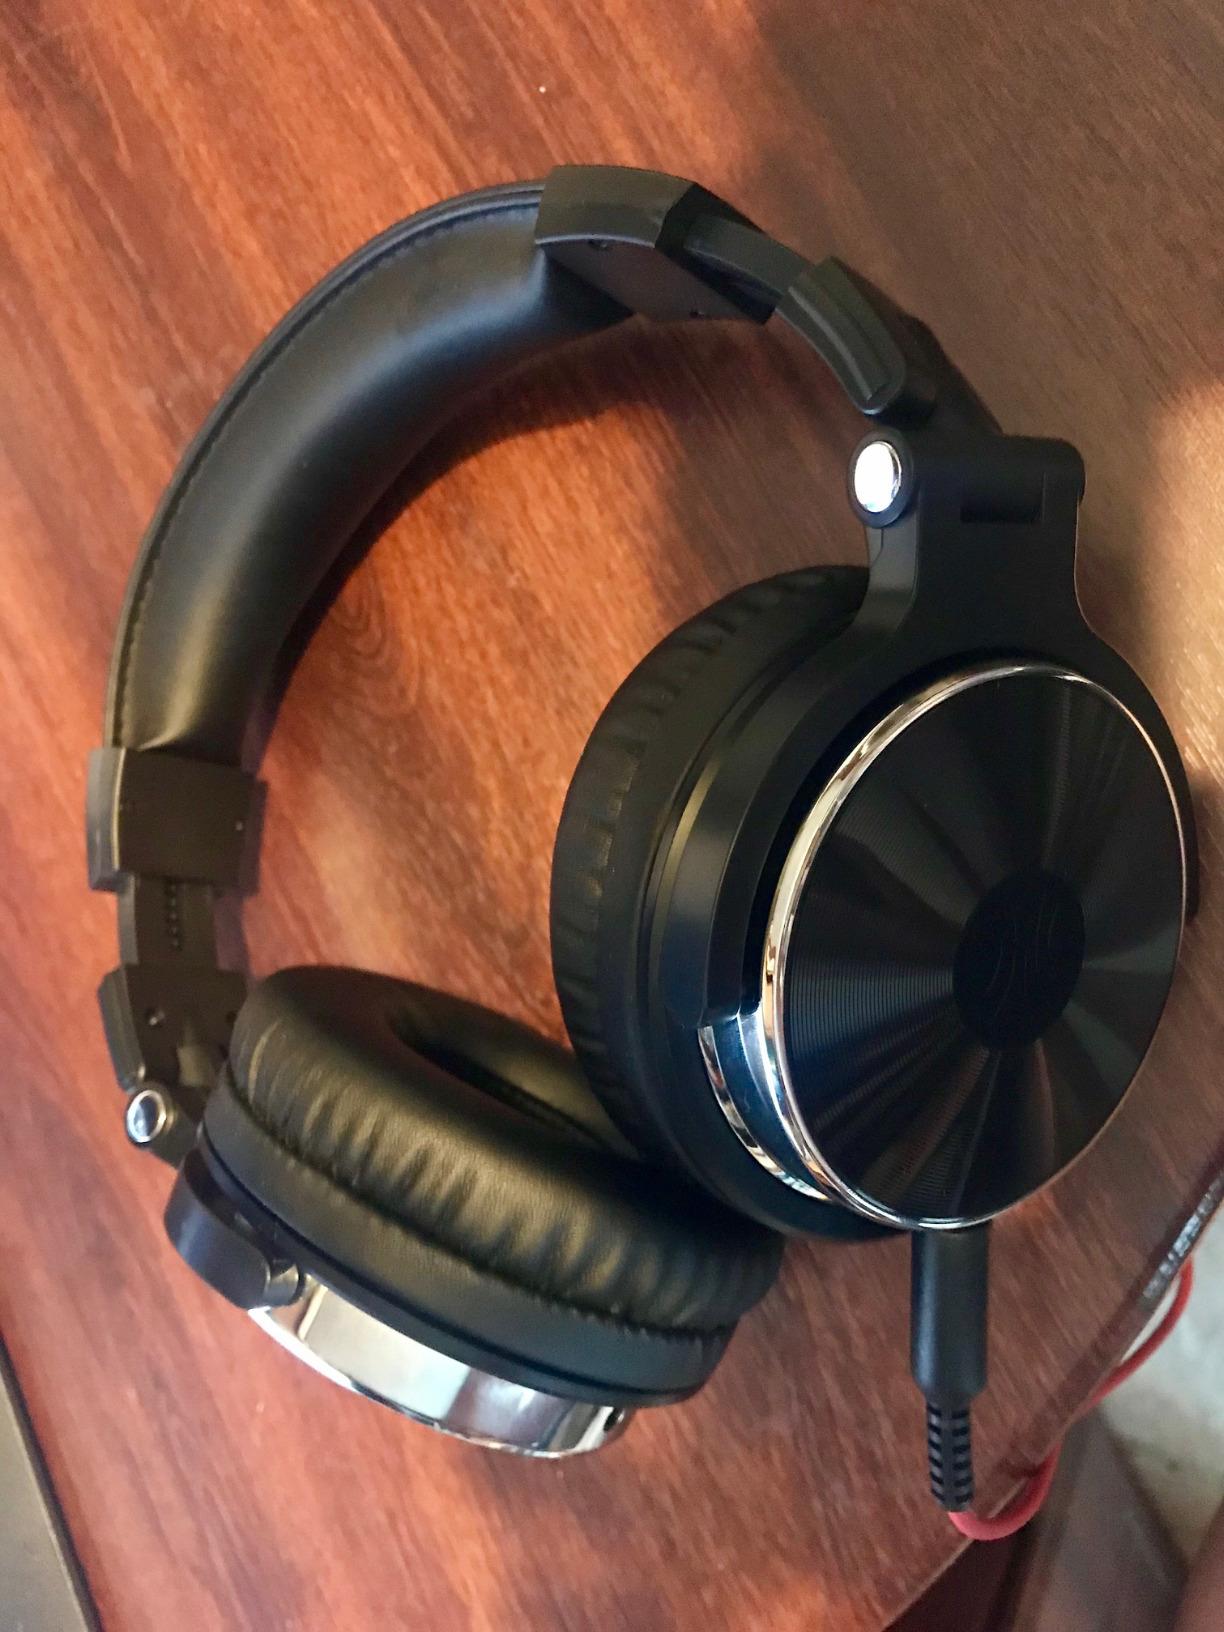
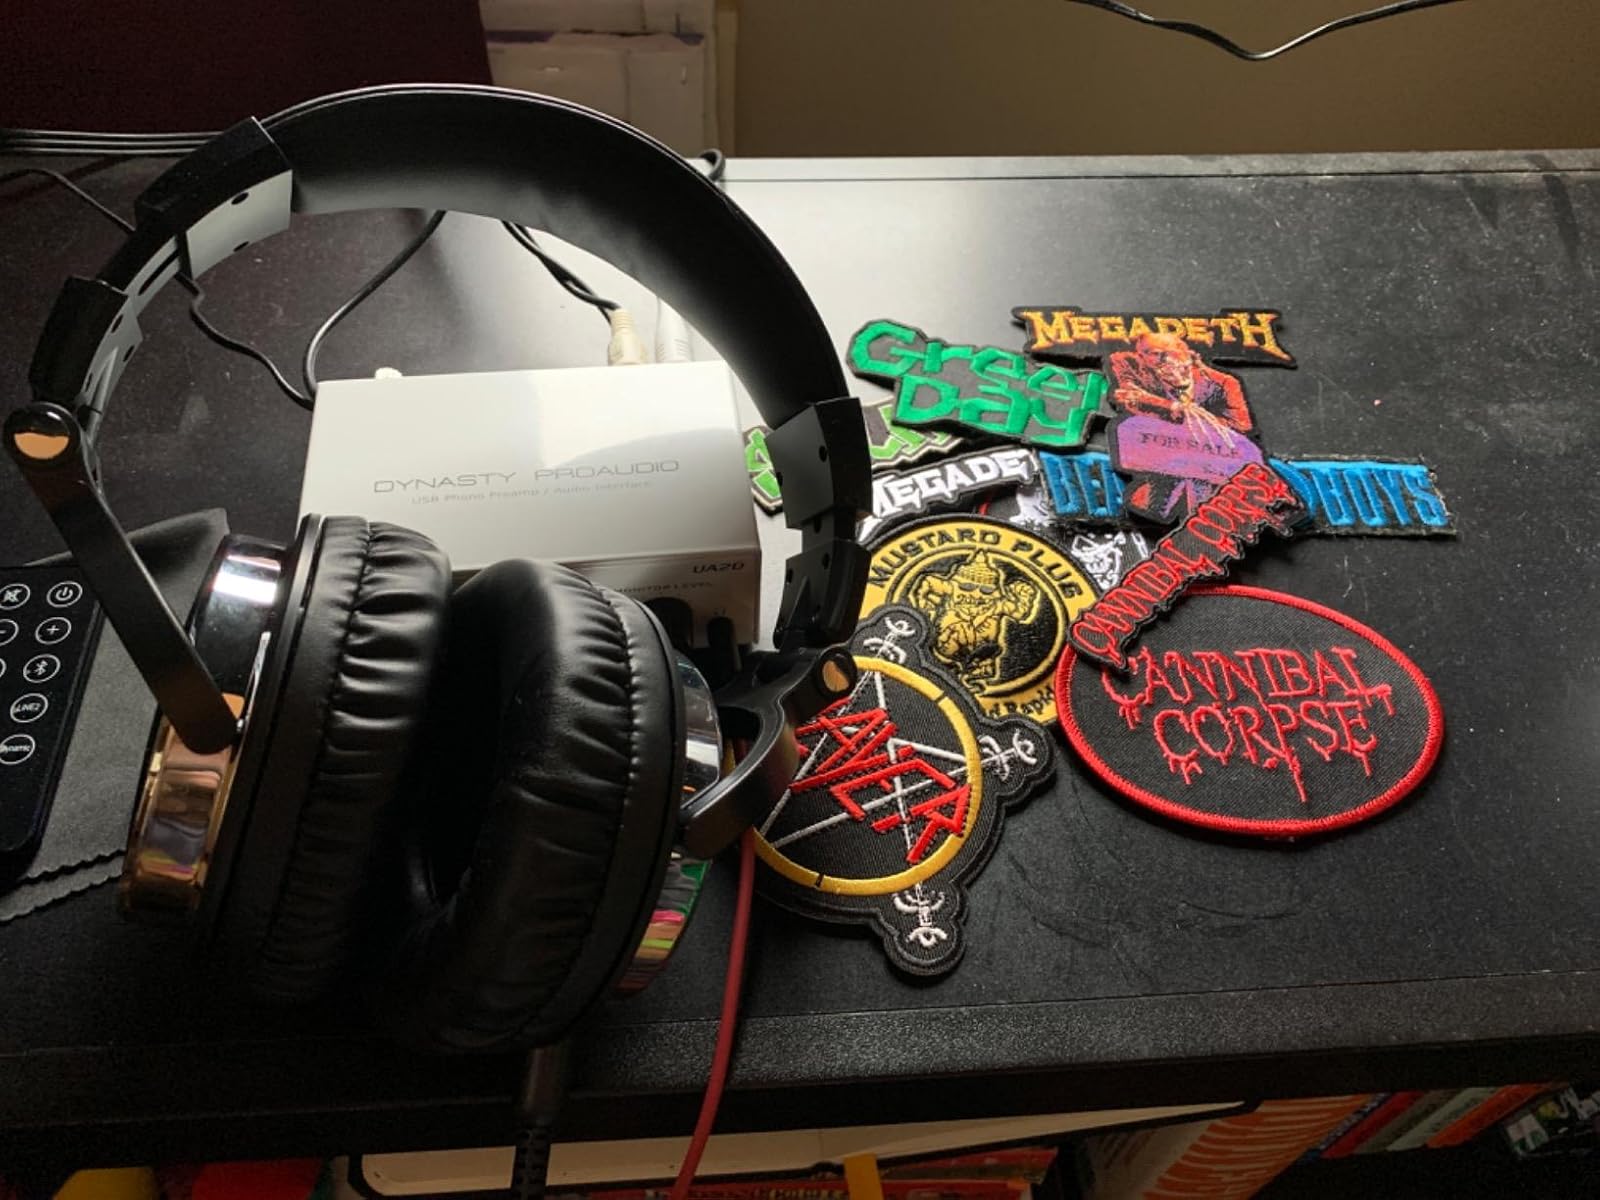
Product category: headphones
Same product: yes